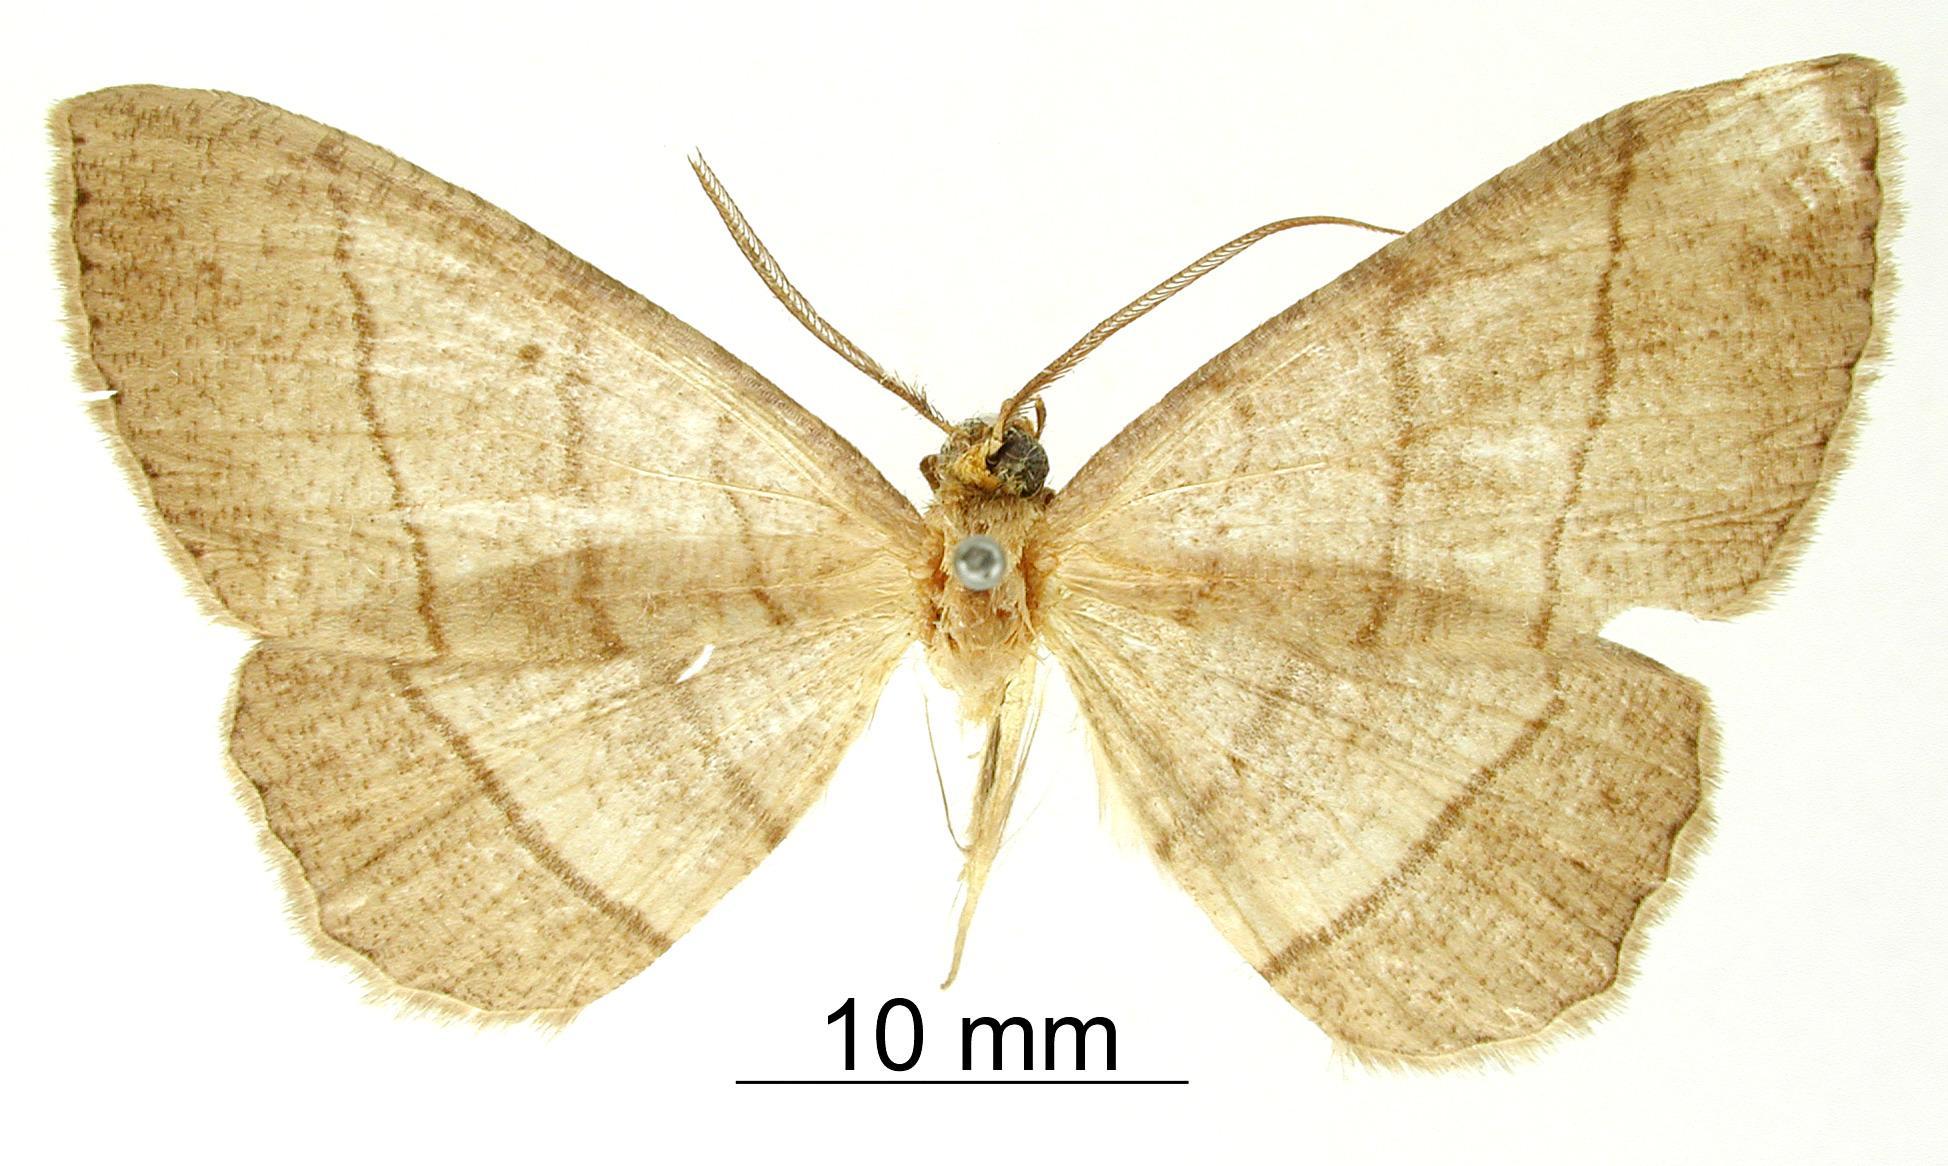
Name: Melanolophia directilinea
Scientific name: Melanolophia directilinea Schaus, 1911
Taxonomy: Animalia, Arthropoda, Insecta, Lepidoptera, Geometridae, Ennominae
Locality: Juan Vinas, Costa Rica, Costa Rica